Censer

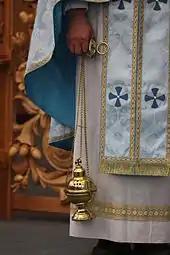
Byzantine-Rite priest with chain censer

Incense burners (miqtarah in Arabic) were used in both religious and secular contexts, but were more widely utilized in palaces and houses. The earliest known examples of dish-shaped incense burners with zoomorphic designs were excavated in Ghanza, while the earliest examples of zoomorphic incense burners are from 11th-century Tajikistan. It is most likely that this practice was inspired by Hellenistic style incense burners as well as the frankincense trade present in the Arabian peninsula since the 8th century BCE.